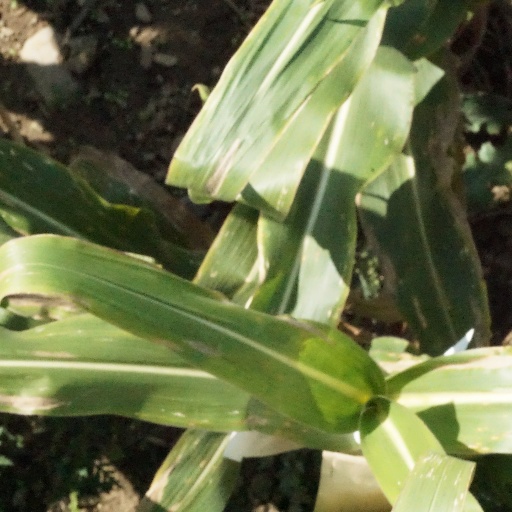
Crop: maize; corn